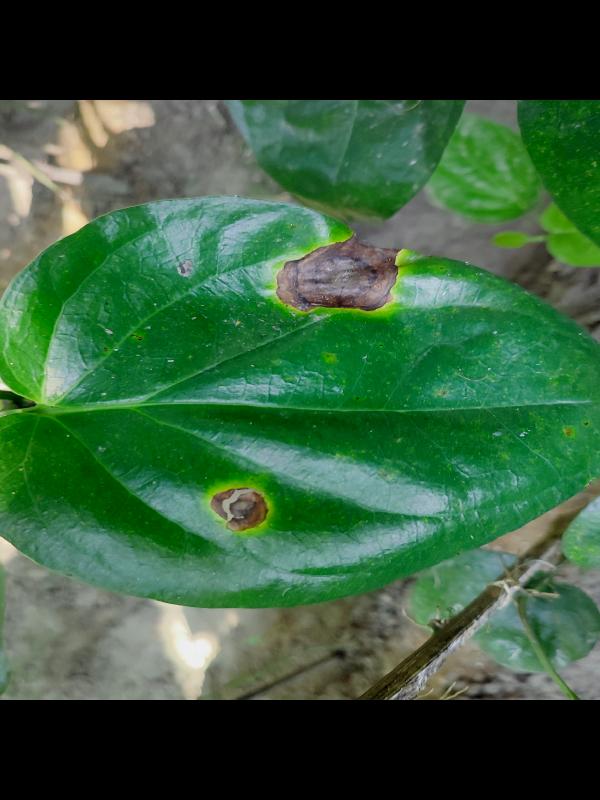
Label: Bacterial_Leaf_Disease